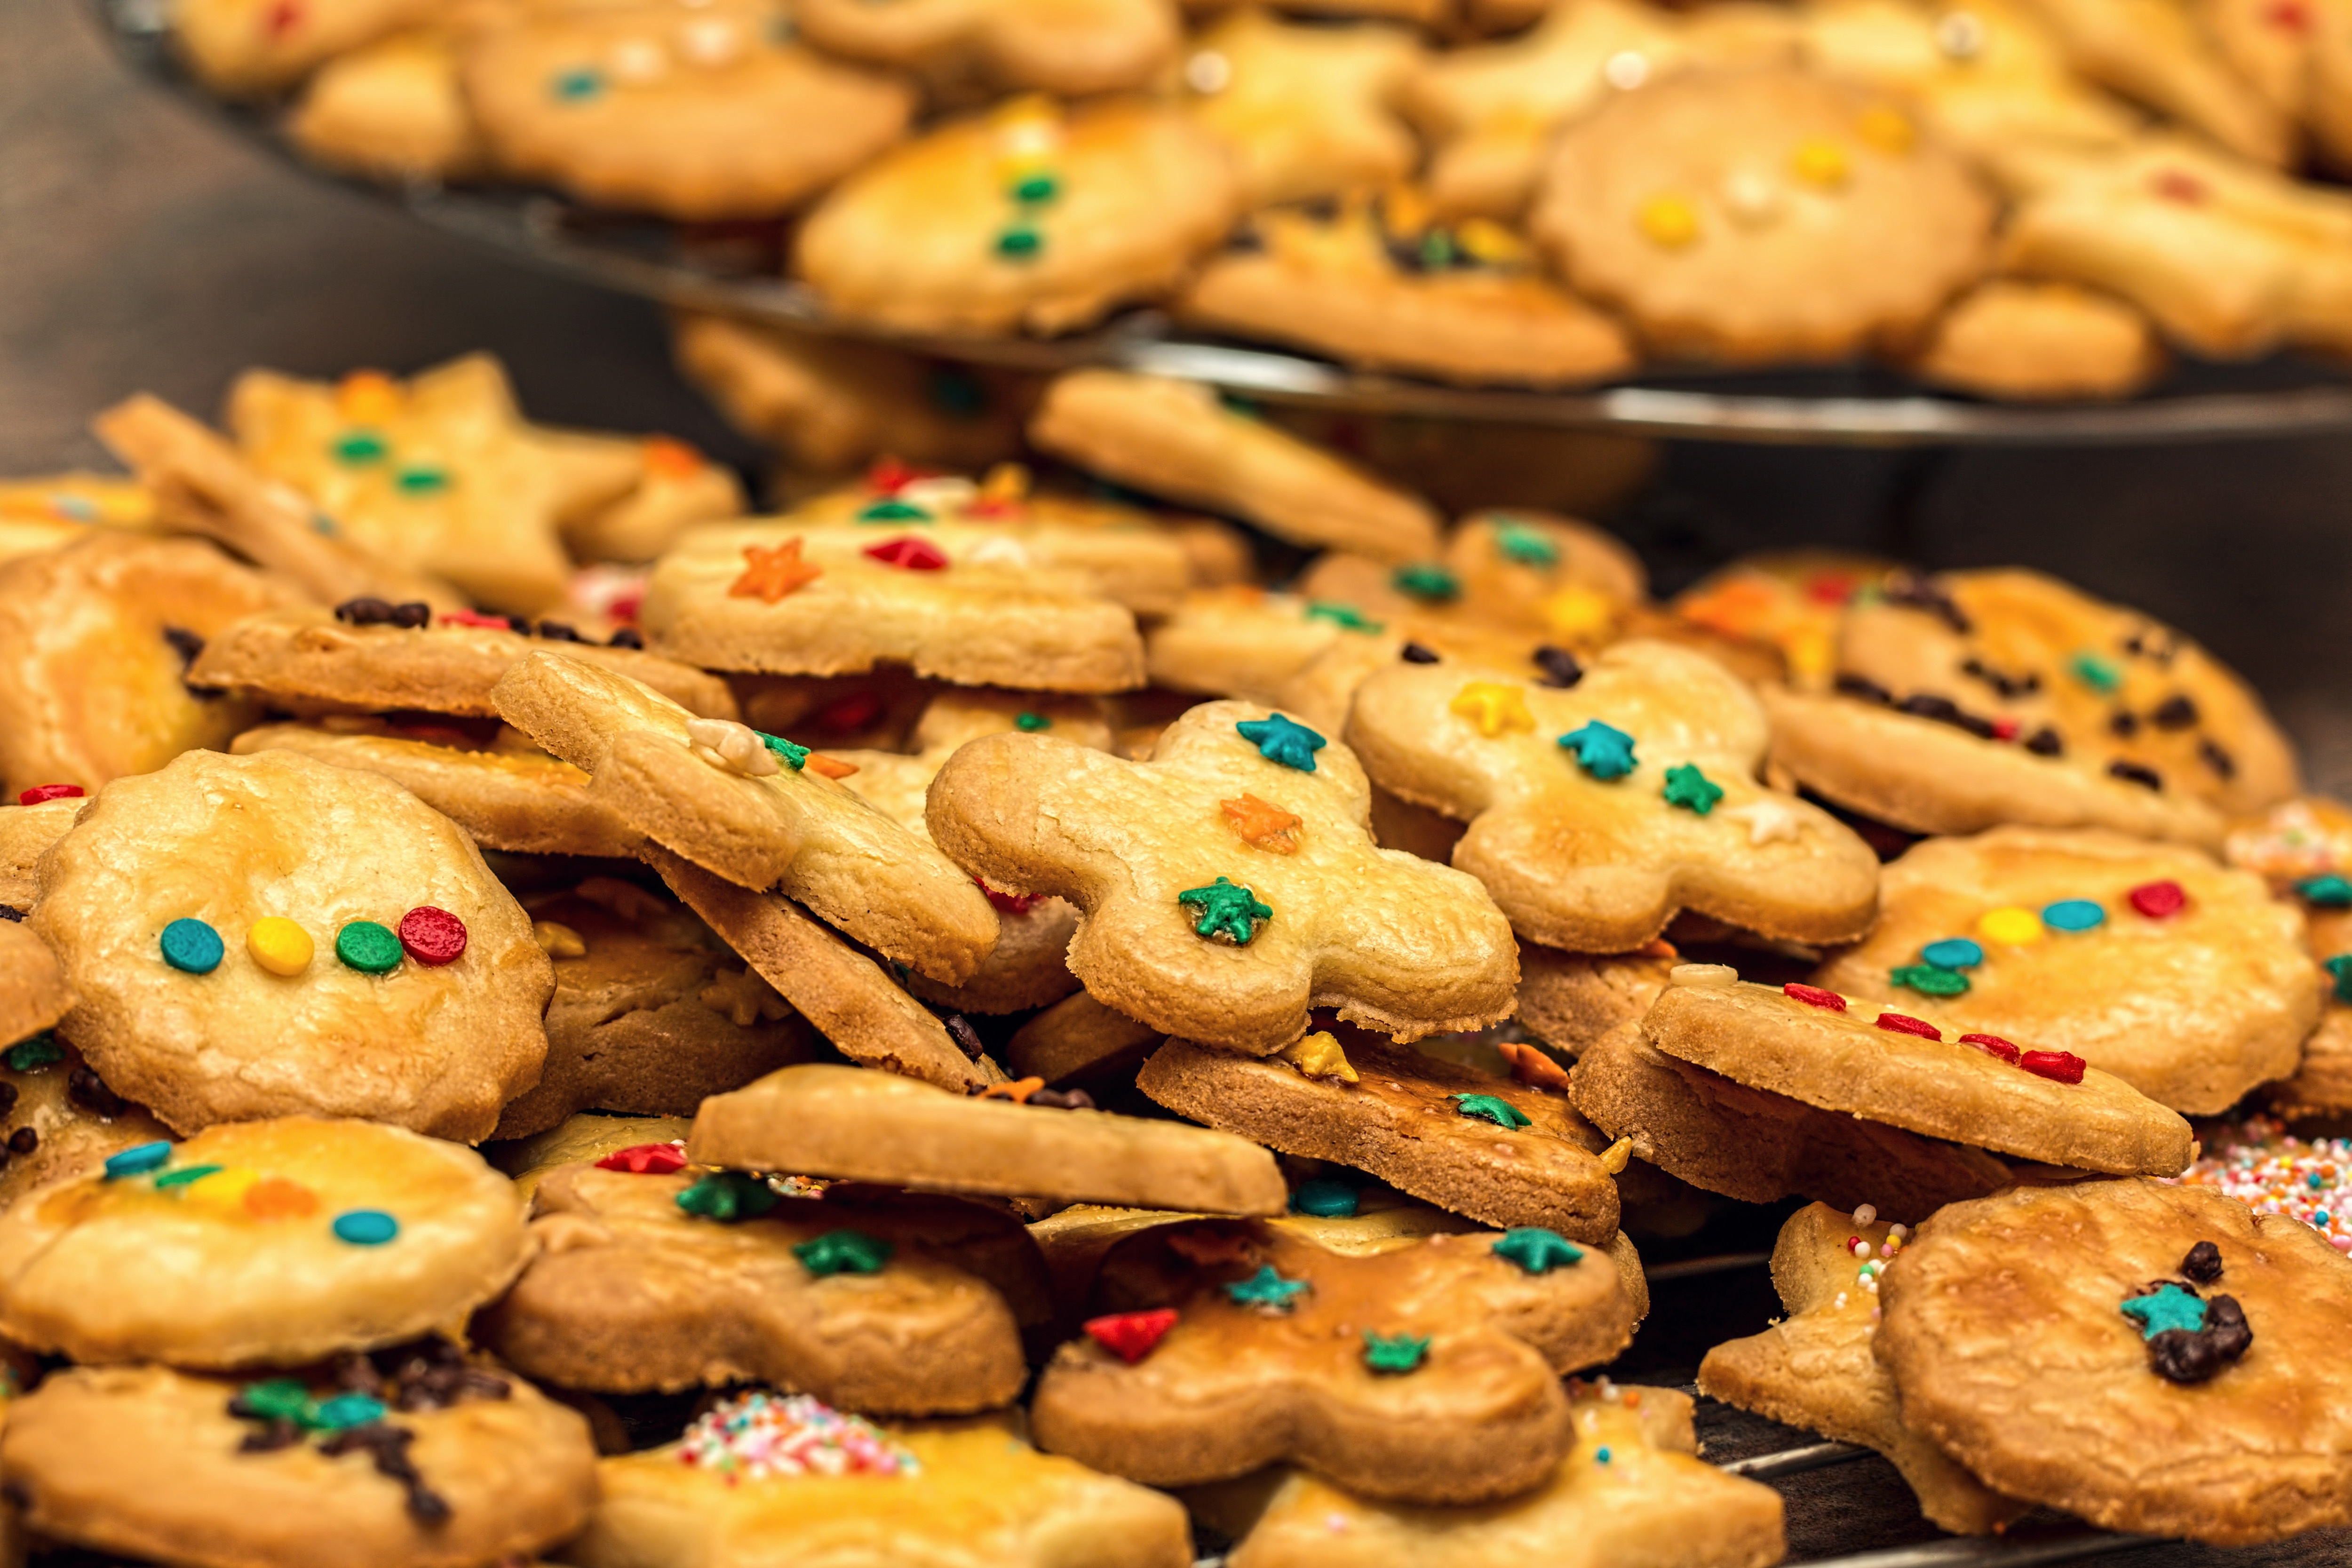
food, baking, biscuit, snack, cookies and crackers, cuisine, dish, bredele, cookie, baked goods, finger food, sweetness, dessert, ingredient, lebkuchen, comfort food, peanut butter cookie, cracker, recipe, petit four, cookie dough